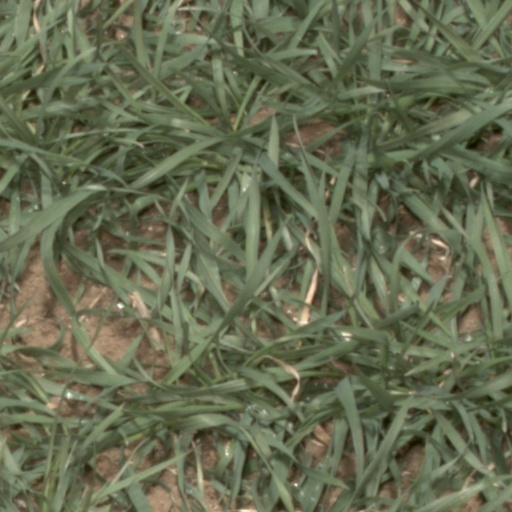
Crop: wheat